Cirque

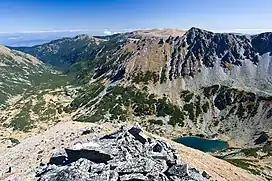
Maritsa cirque in Rila Mountain, Bulgaria

Glacial cirques are found amongst mountain ranges throughout the world; 'classic' cirques are typically about one kilometer long and one kilometer wide. Situated high on a mountainside near the firn line, they are typically partially surrounded on three sides by steep cliffs. The highest cliff is often called a headwall. The fourth side forms the "lip", "threshold" or "sill", the side at which the glacier flowed away from the cirque. Many glacial cirques contain tarns dammed by either till (debris) or a bedrock threshold. When enough snow accumulates, it can flow out the opening of the bowl and form valley glaciers which may be several kilometers long.